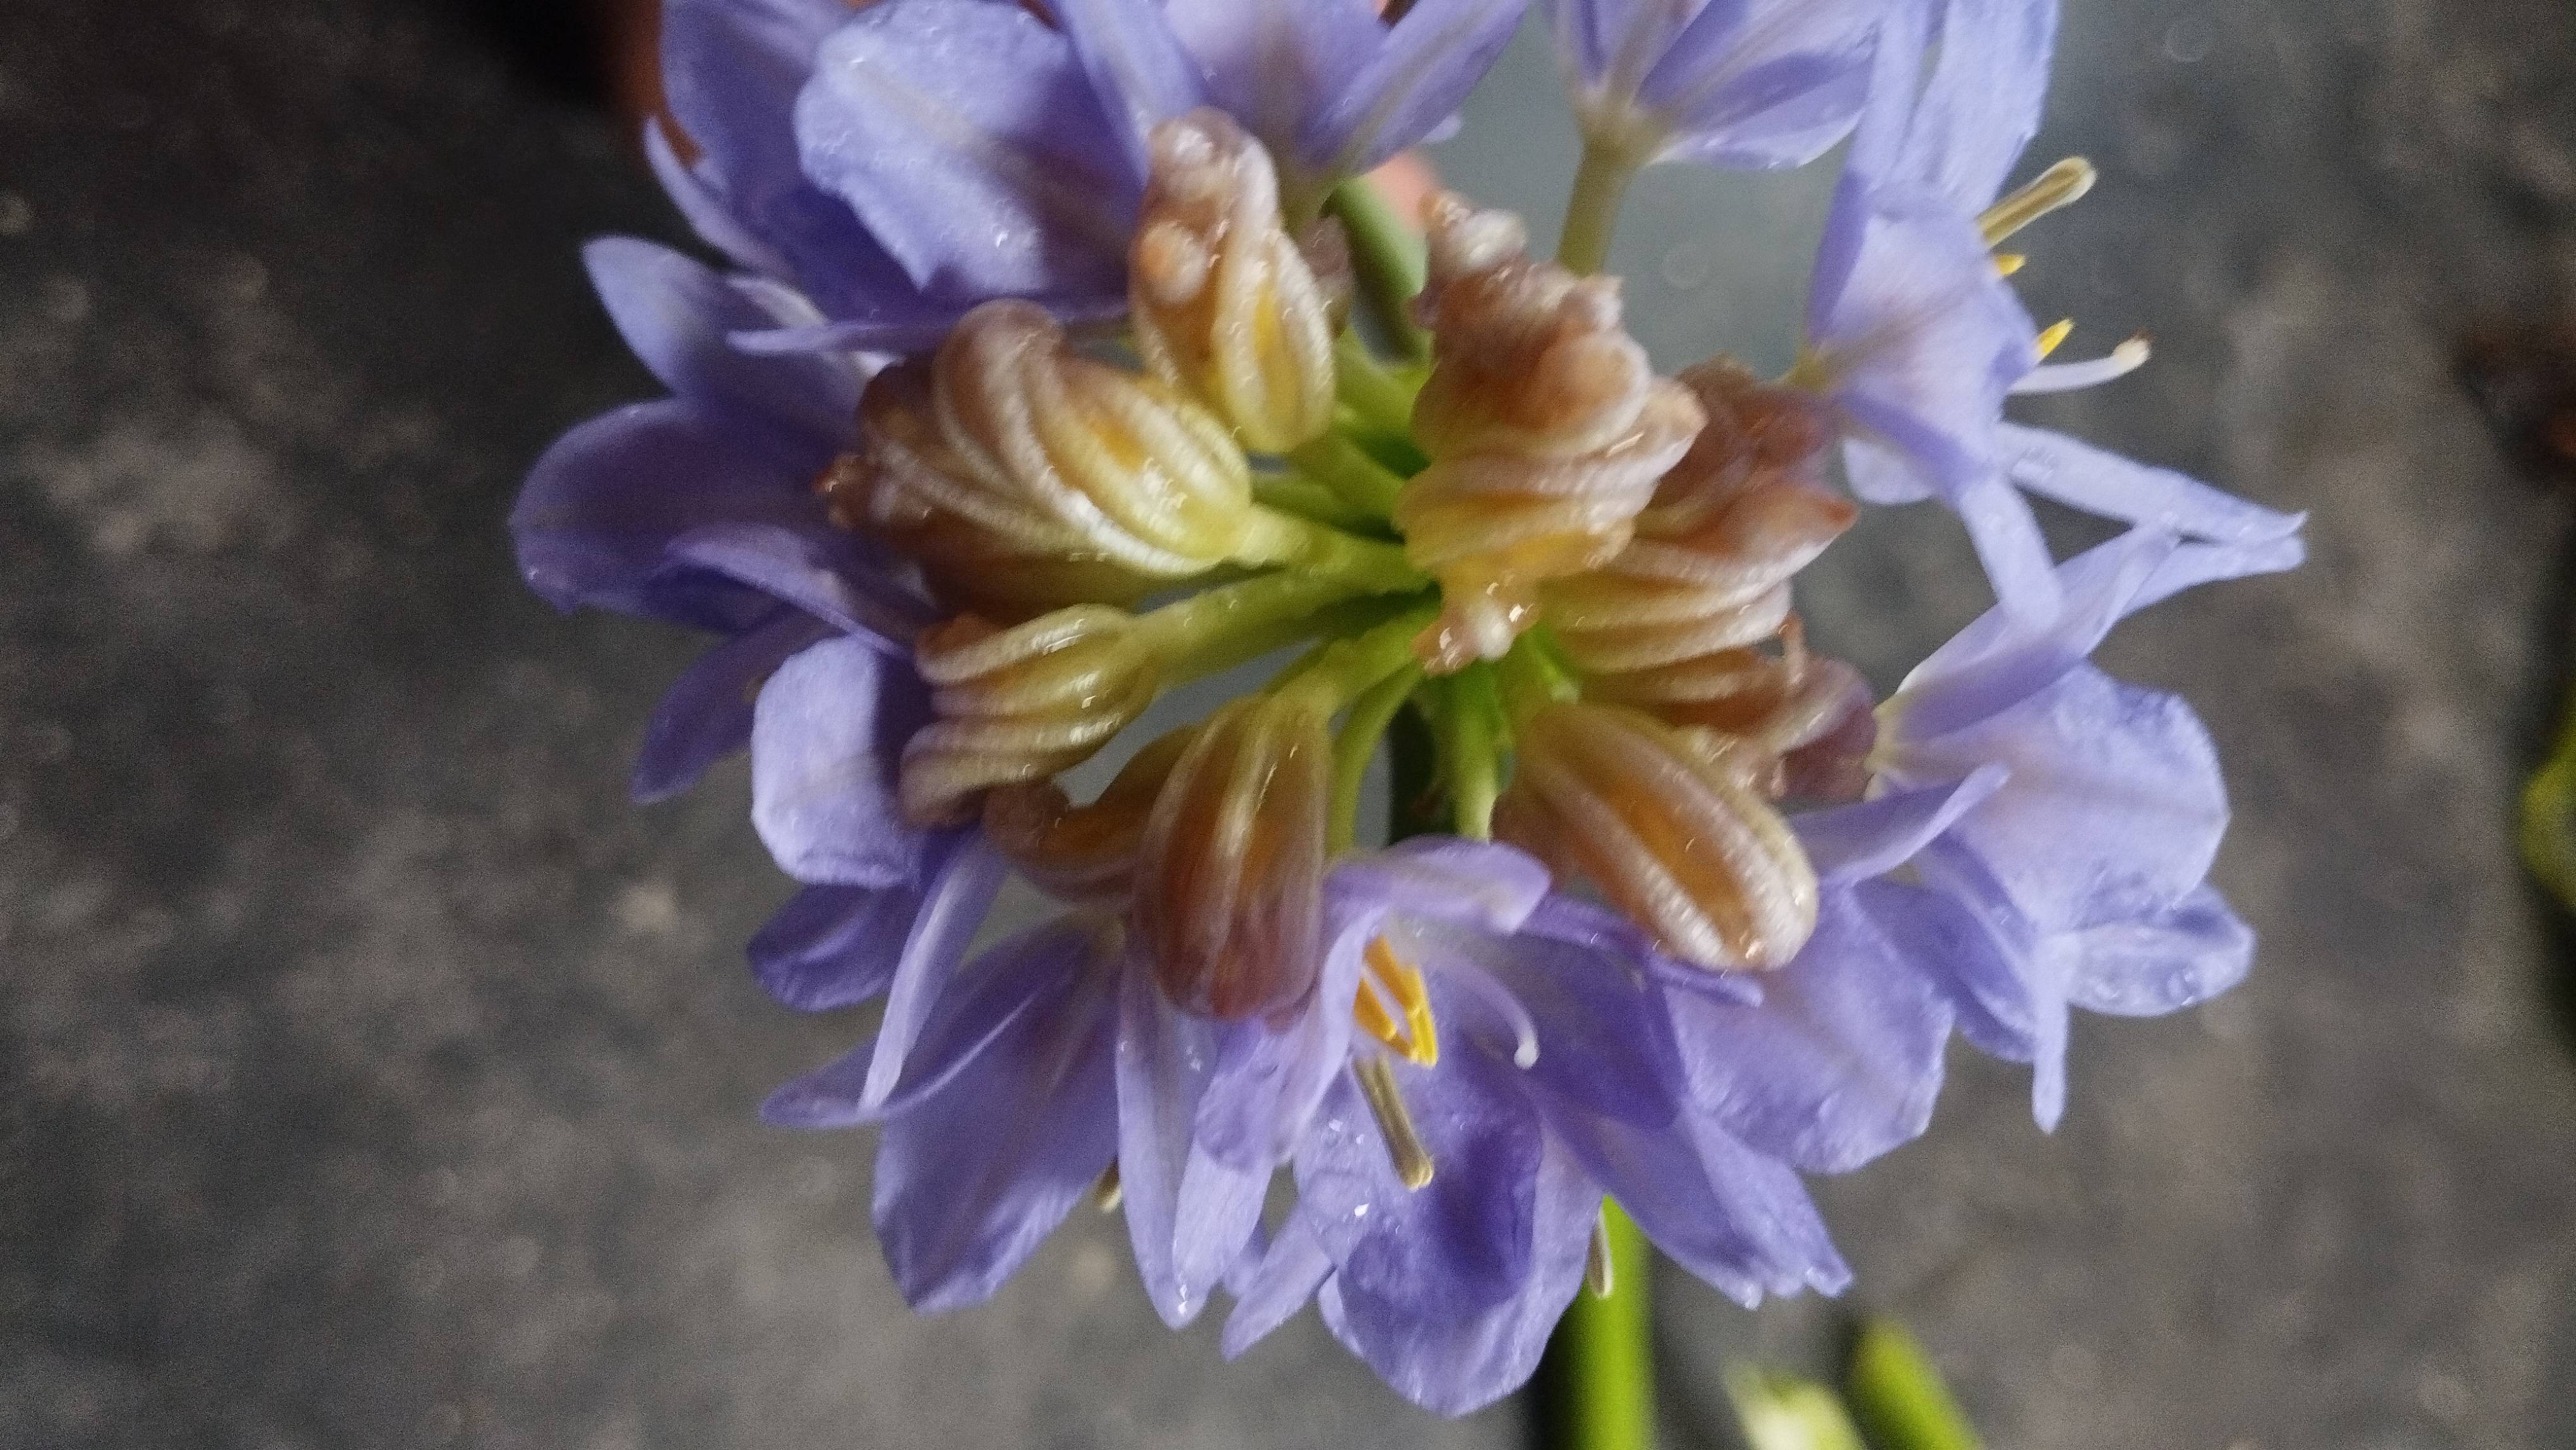
Species: Heartleaf False Pickerelweed (Monochoria korsakowii)